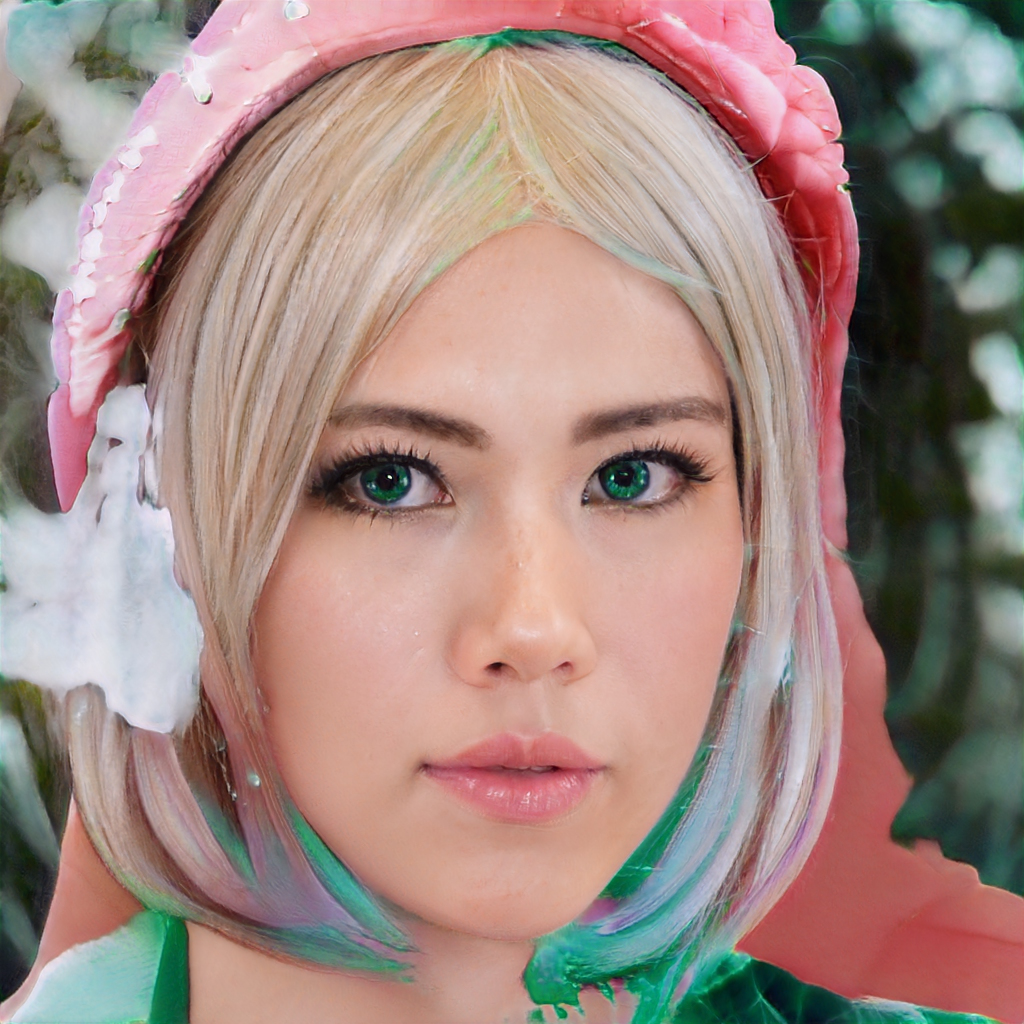
Portrait style: Real Portrait